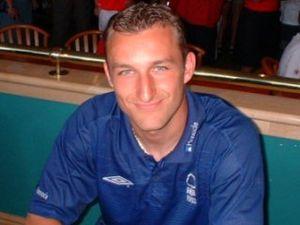
Felice Riccardo Scimeca est un ancien joueur anglais de football professionnel, qui a terminé sa carrière dans le club de Cardiff City.